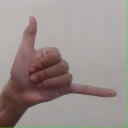
अक्षर: द